U.S. Route 66 in Kansas

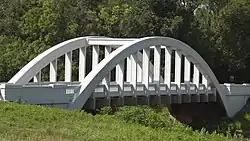
Brush Creek rainbow bridge

Coming from the west, US 66 entered Kansas from Oklahoma, concurrent with US-69 Alternate, also called Military Avenue. From the state line, the highway ran north through Baxter Springs. At the intersection of US-66 with West 30th Street, the highway originally traveled east onto West 30th Street and then north onto Roberts Road to get back to Military Avenue. In 1933 this changed and US-66 ran over the curve on the inside of the intersection of West 30th Street with Roberts Road. In the 1960s this changed again and the road would simply continue on Military Avenue.